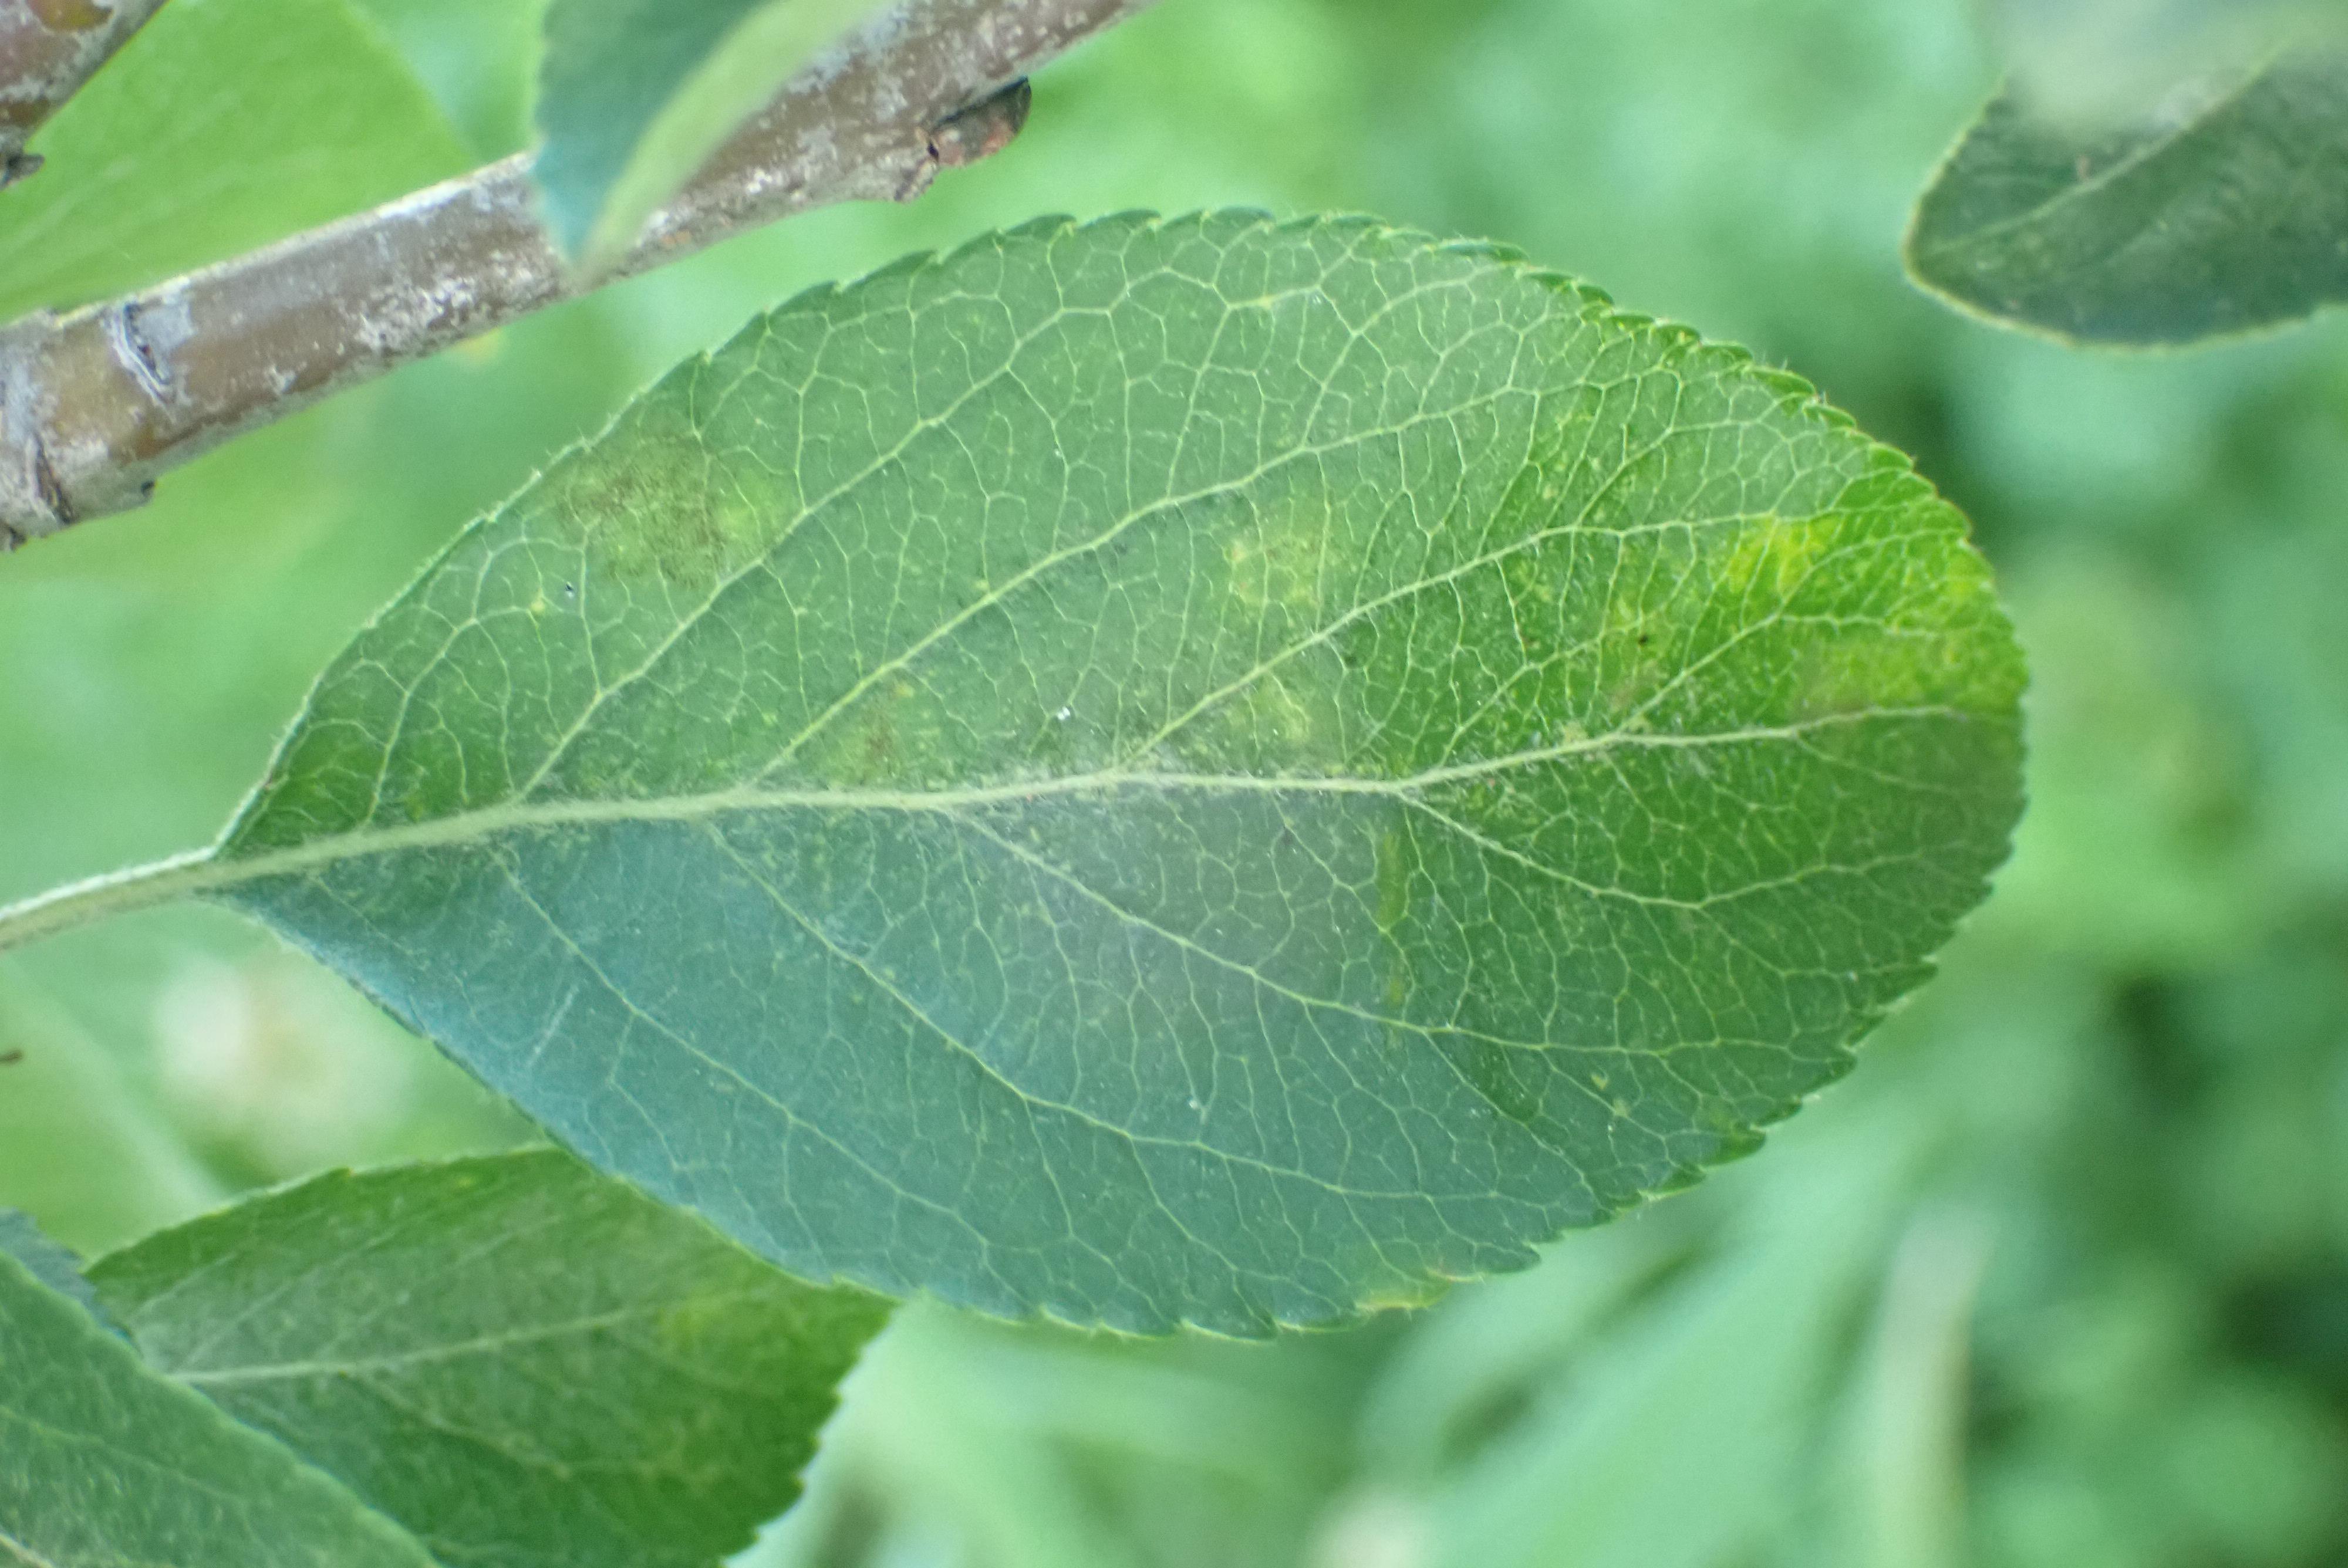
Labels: scab